Ursula Andress

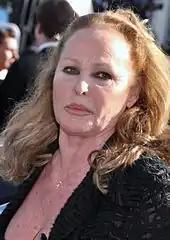
Andress at the 2010 Cannes Film Festival

She played Aphrodite in 1981's "Clash of the Titans", alongside Laurence Olivier. During the making of the film, Andress started a romantic relationship with leading man Harry Hamlin, with whom she had a son.